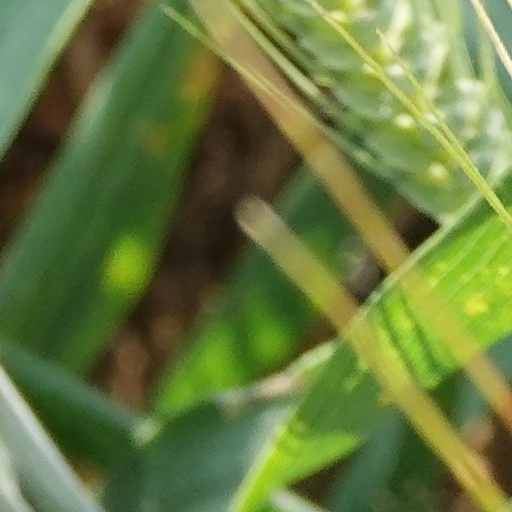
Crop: wheat